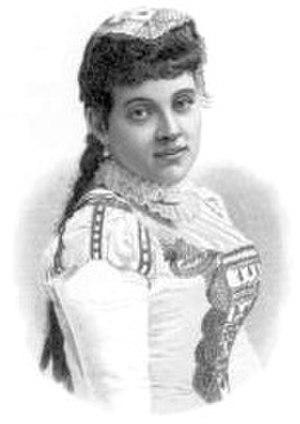
Johanna Maria Louise Loisinger est une actrice, pianiste et chanteuse lyrique soprano autrichienne.